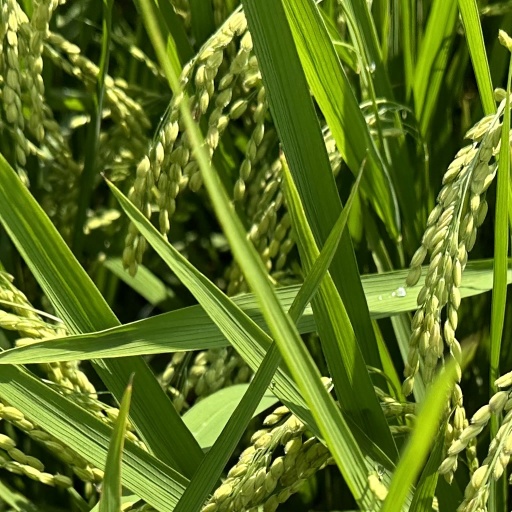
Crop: rice